Alice on Deadlines

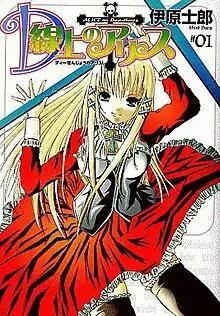
Cover of Japanese volume 1

is a Japanese manga series written and illustrated by Shiro Ihara. The manga was serialized in Square Enix's shōnen magazine, "Gangan Wing". Square Enix released the manga's four "tankōbon" volumes between March 26, 2005 and May 27, 2006. It is licensed in North America by Yen Press, which released the four "tankōbon" volumes between November 2007 and November 2008.